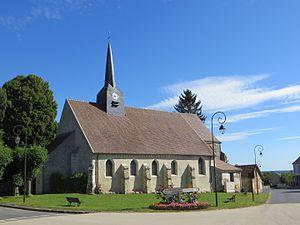
Vue générale de l'église
Montdauphin est une commune française du département de Seine-et-Marne.